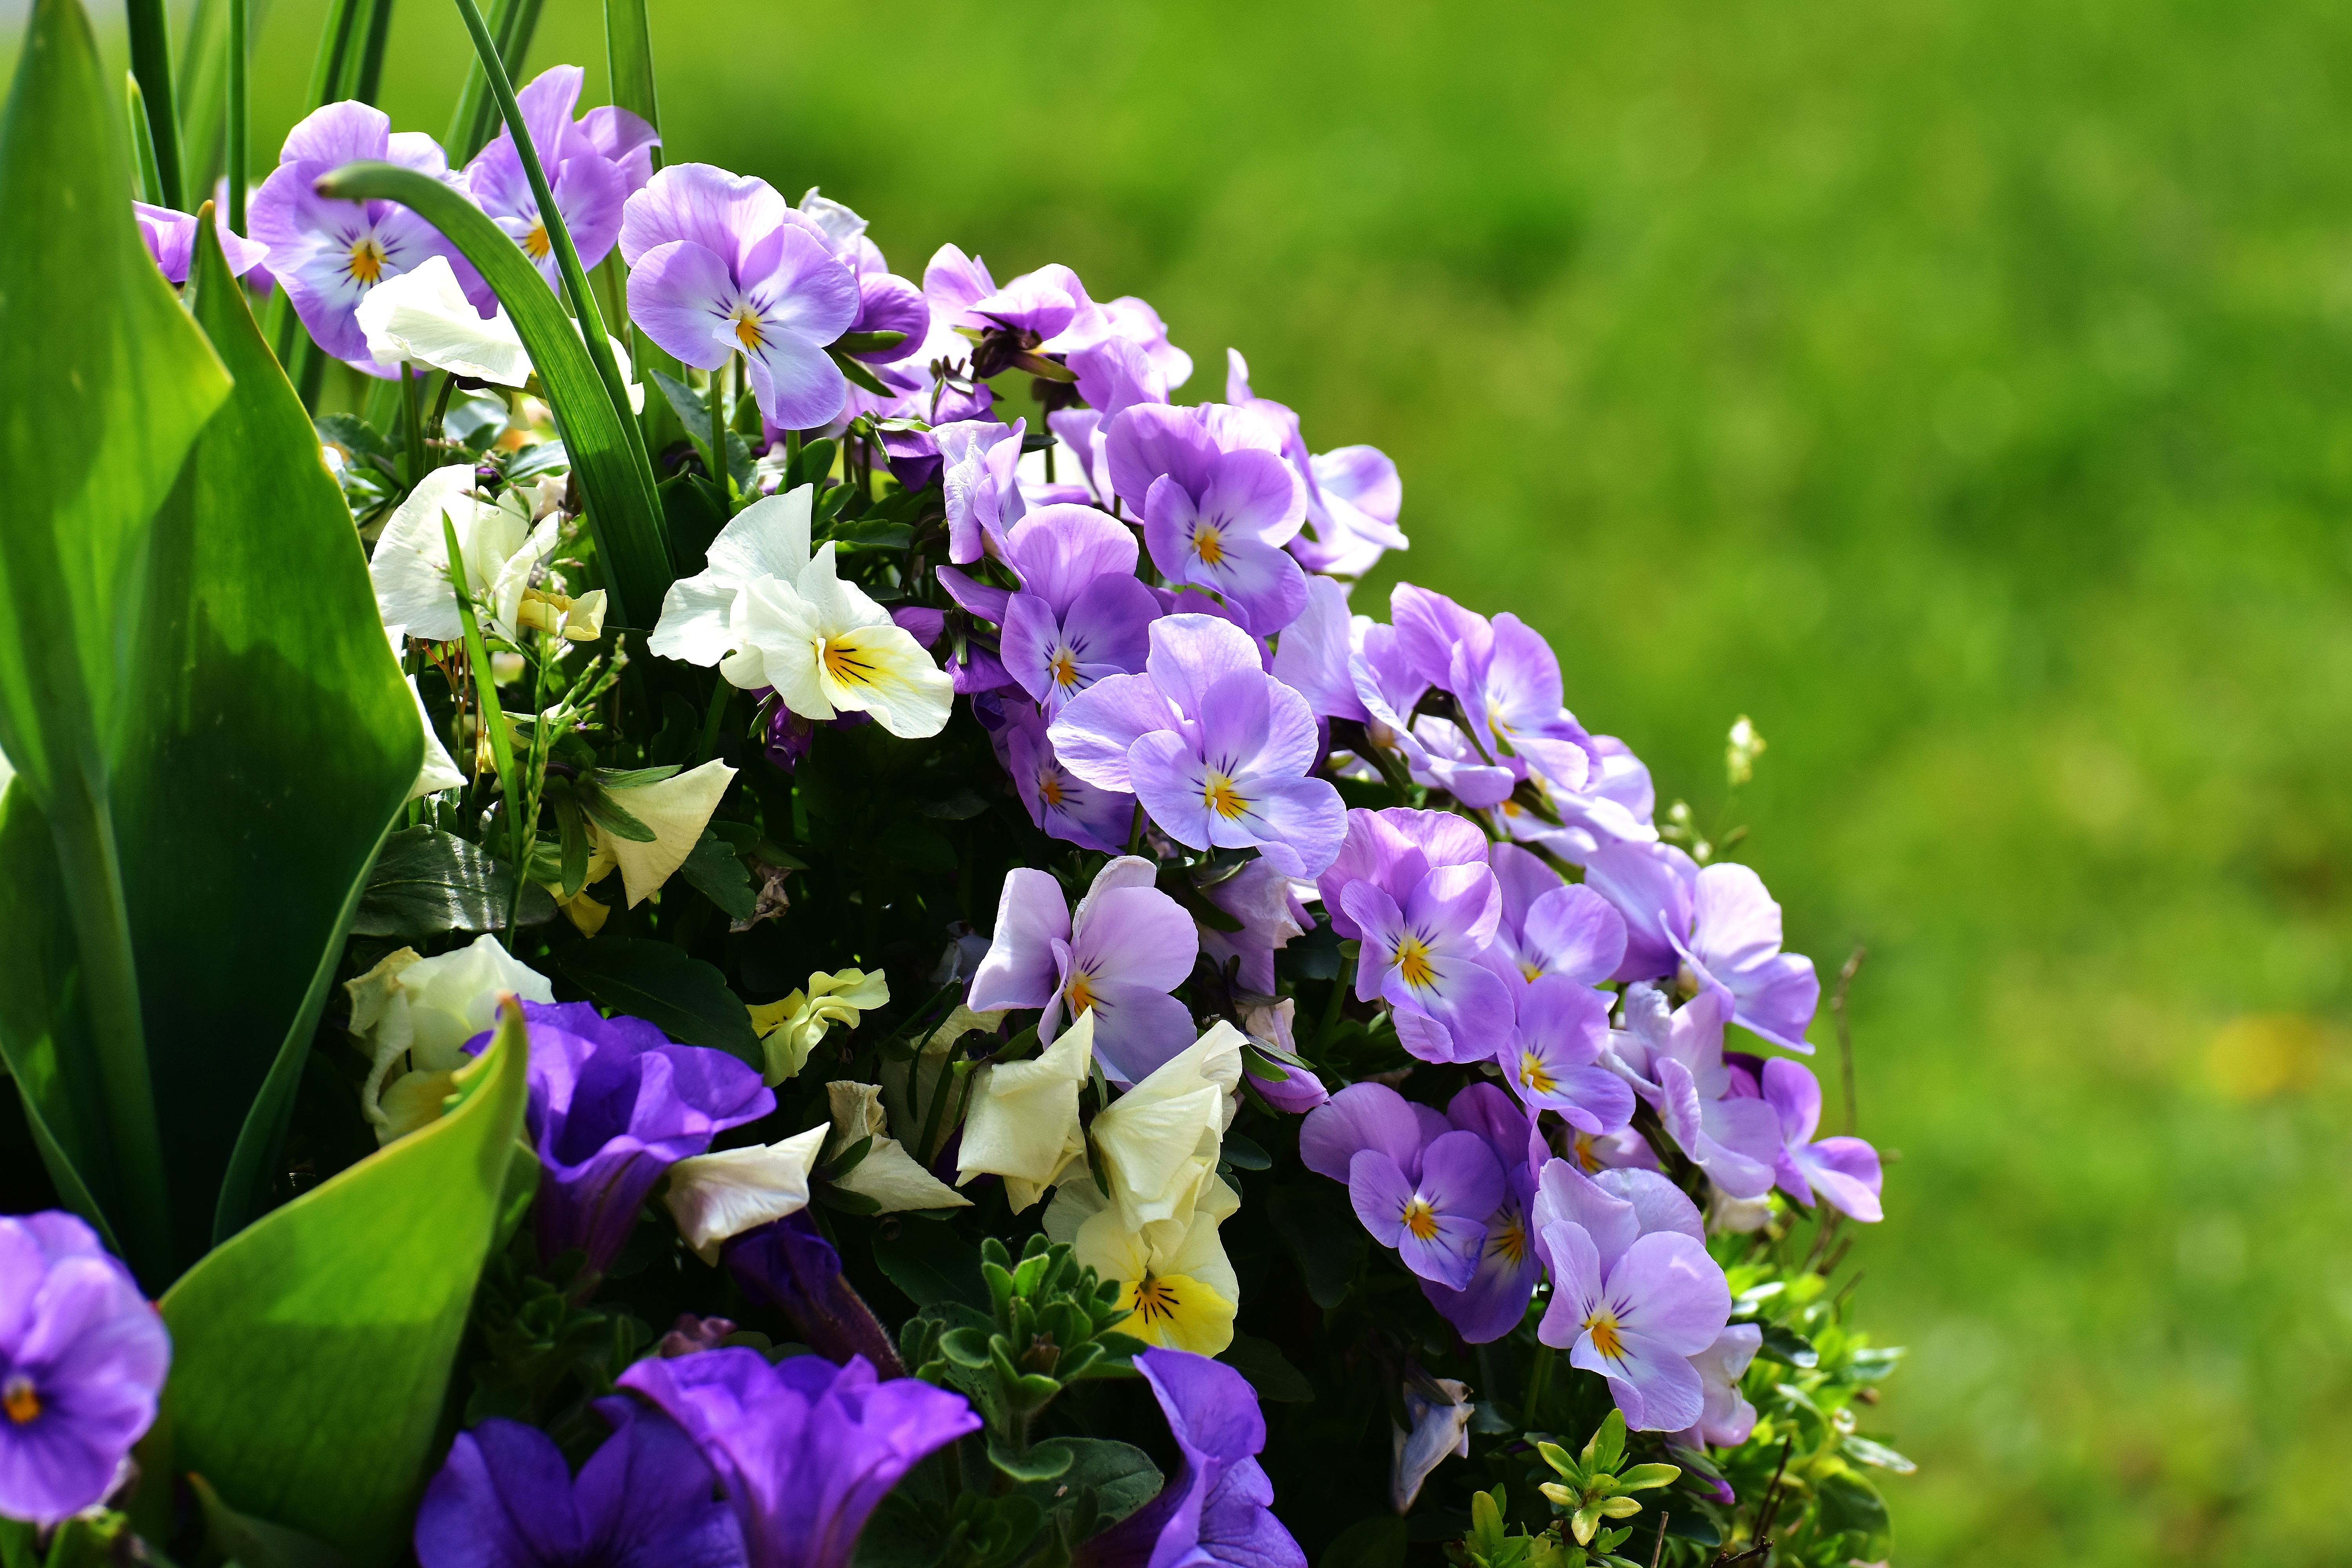
blossom, plant, meadow, flower, spring, botany, colorful, garden, flora, wildflower, flowers, viola, pansy, flowering plant, land plant, violet family